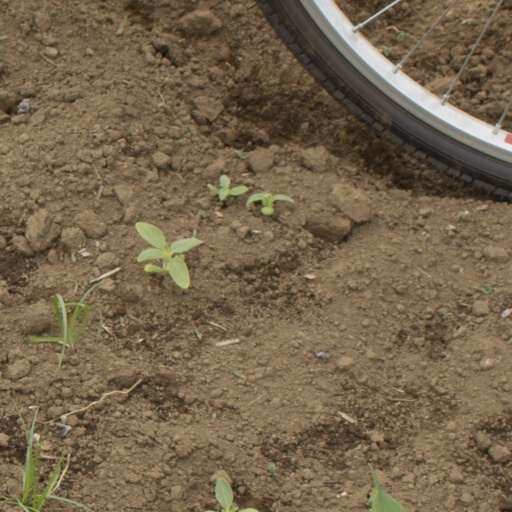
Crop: Jerusalem artichoke